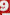
Number: 9